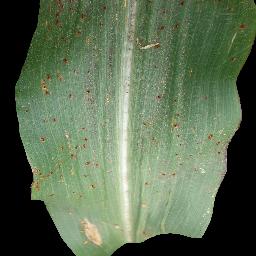
Label: Corn_(Maize)___Common_Rust